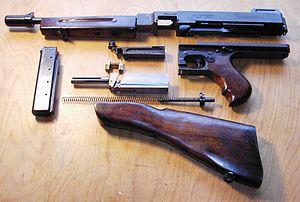
Le Thompson est un pistolet-mitrailleur américain créé par John T. Thompson et utilisé par les Alliés pendant la Seconde Guerre mondiale. Elle est chambrée pour la cartouche .45 ACP. Elle dispose du mode semi-automatique ou automatique.